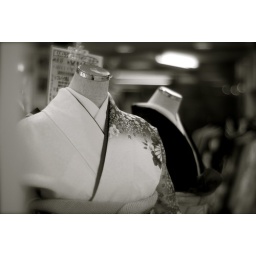
Kimono shop window display in black & white